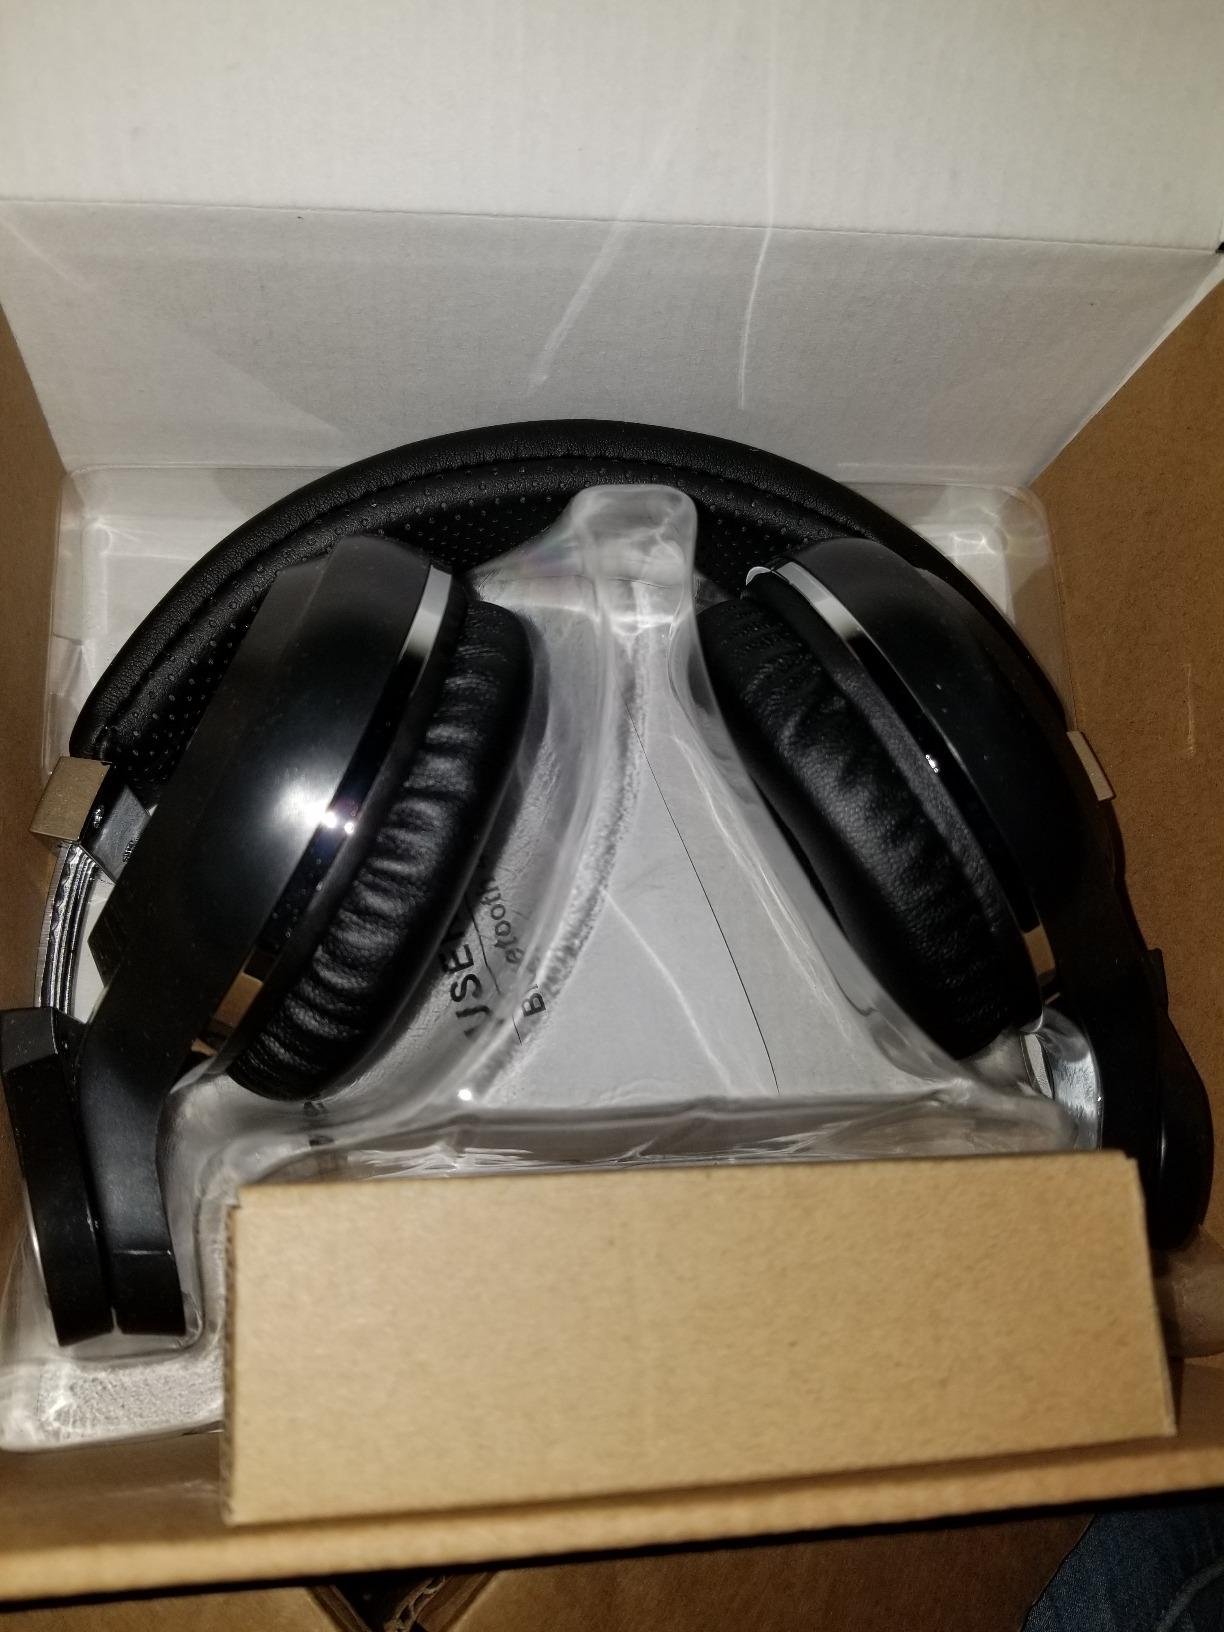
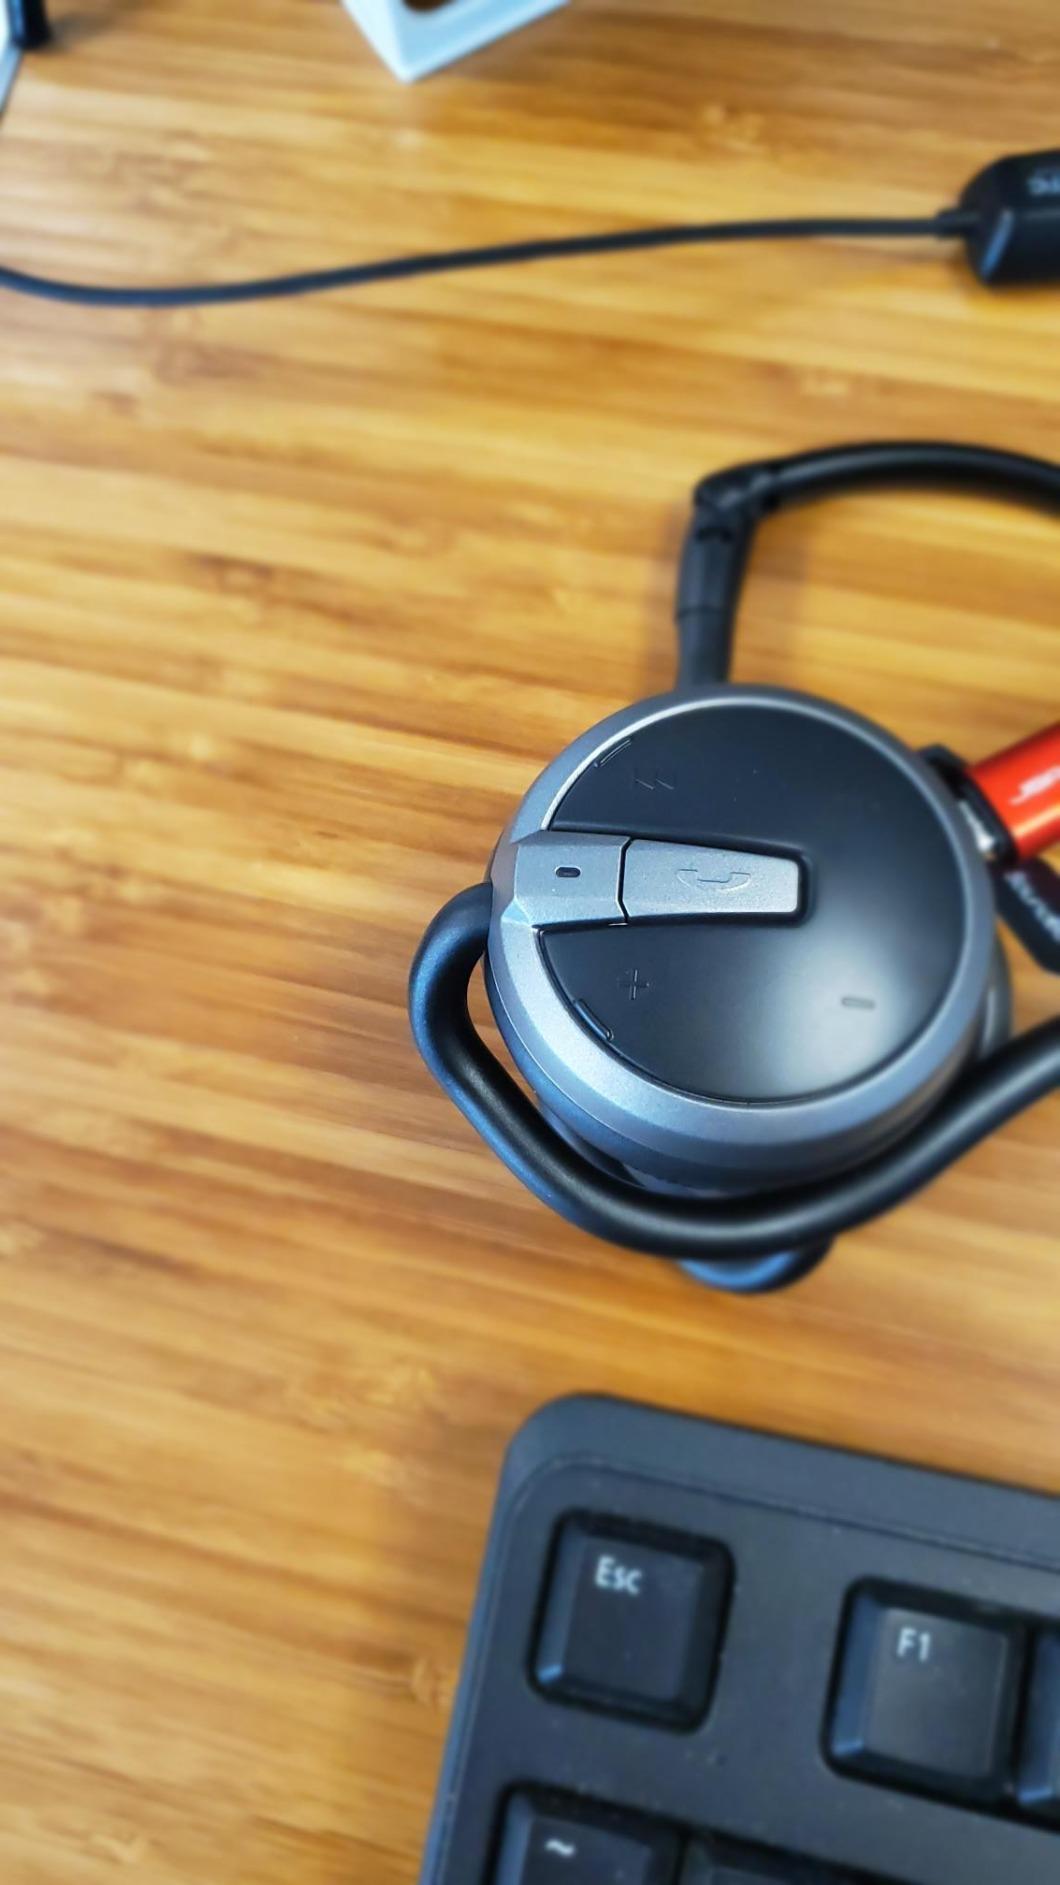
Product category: headphones
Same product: no